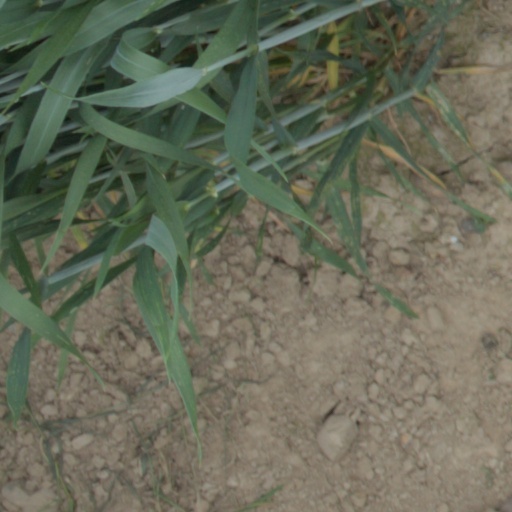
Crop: wheat